Beethoven Peninsula

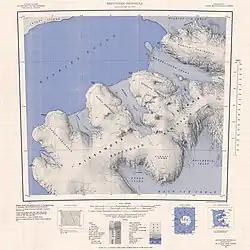
1:250,000 scale topographic map of the Beethoven Peninsula.

The Beethoven Peninsula is a deeply indented, ice-covered peninsula, long in a northeast–southwest direction and wide at its broadest part, forming the southwest part of Alexander Island, which lies off the southwestern portion of the Antarctic Peninsula. The south side of the peninsula is supported by the Bach Ice Shelf whilst the north side of the peninsula is supported by the Wilkins Ice Shelf. The Mendelssohn Inlet, the Brahms Inlet and the Verdi Inlet apparently intrude into it. The Bach Ice Shelf, Rossini Point and Berlioz Point are some distance away, on the Ronne Entrance from the Southern Ocean. Beethoven Peninsula is one of the eight peninsulas of Alexander Island.